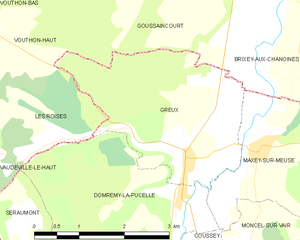
Carte des communes françaises Greux